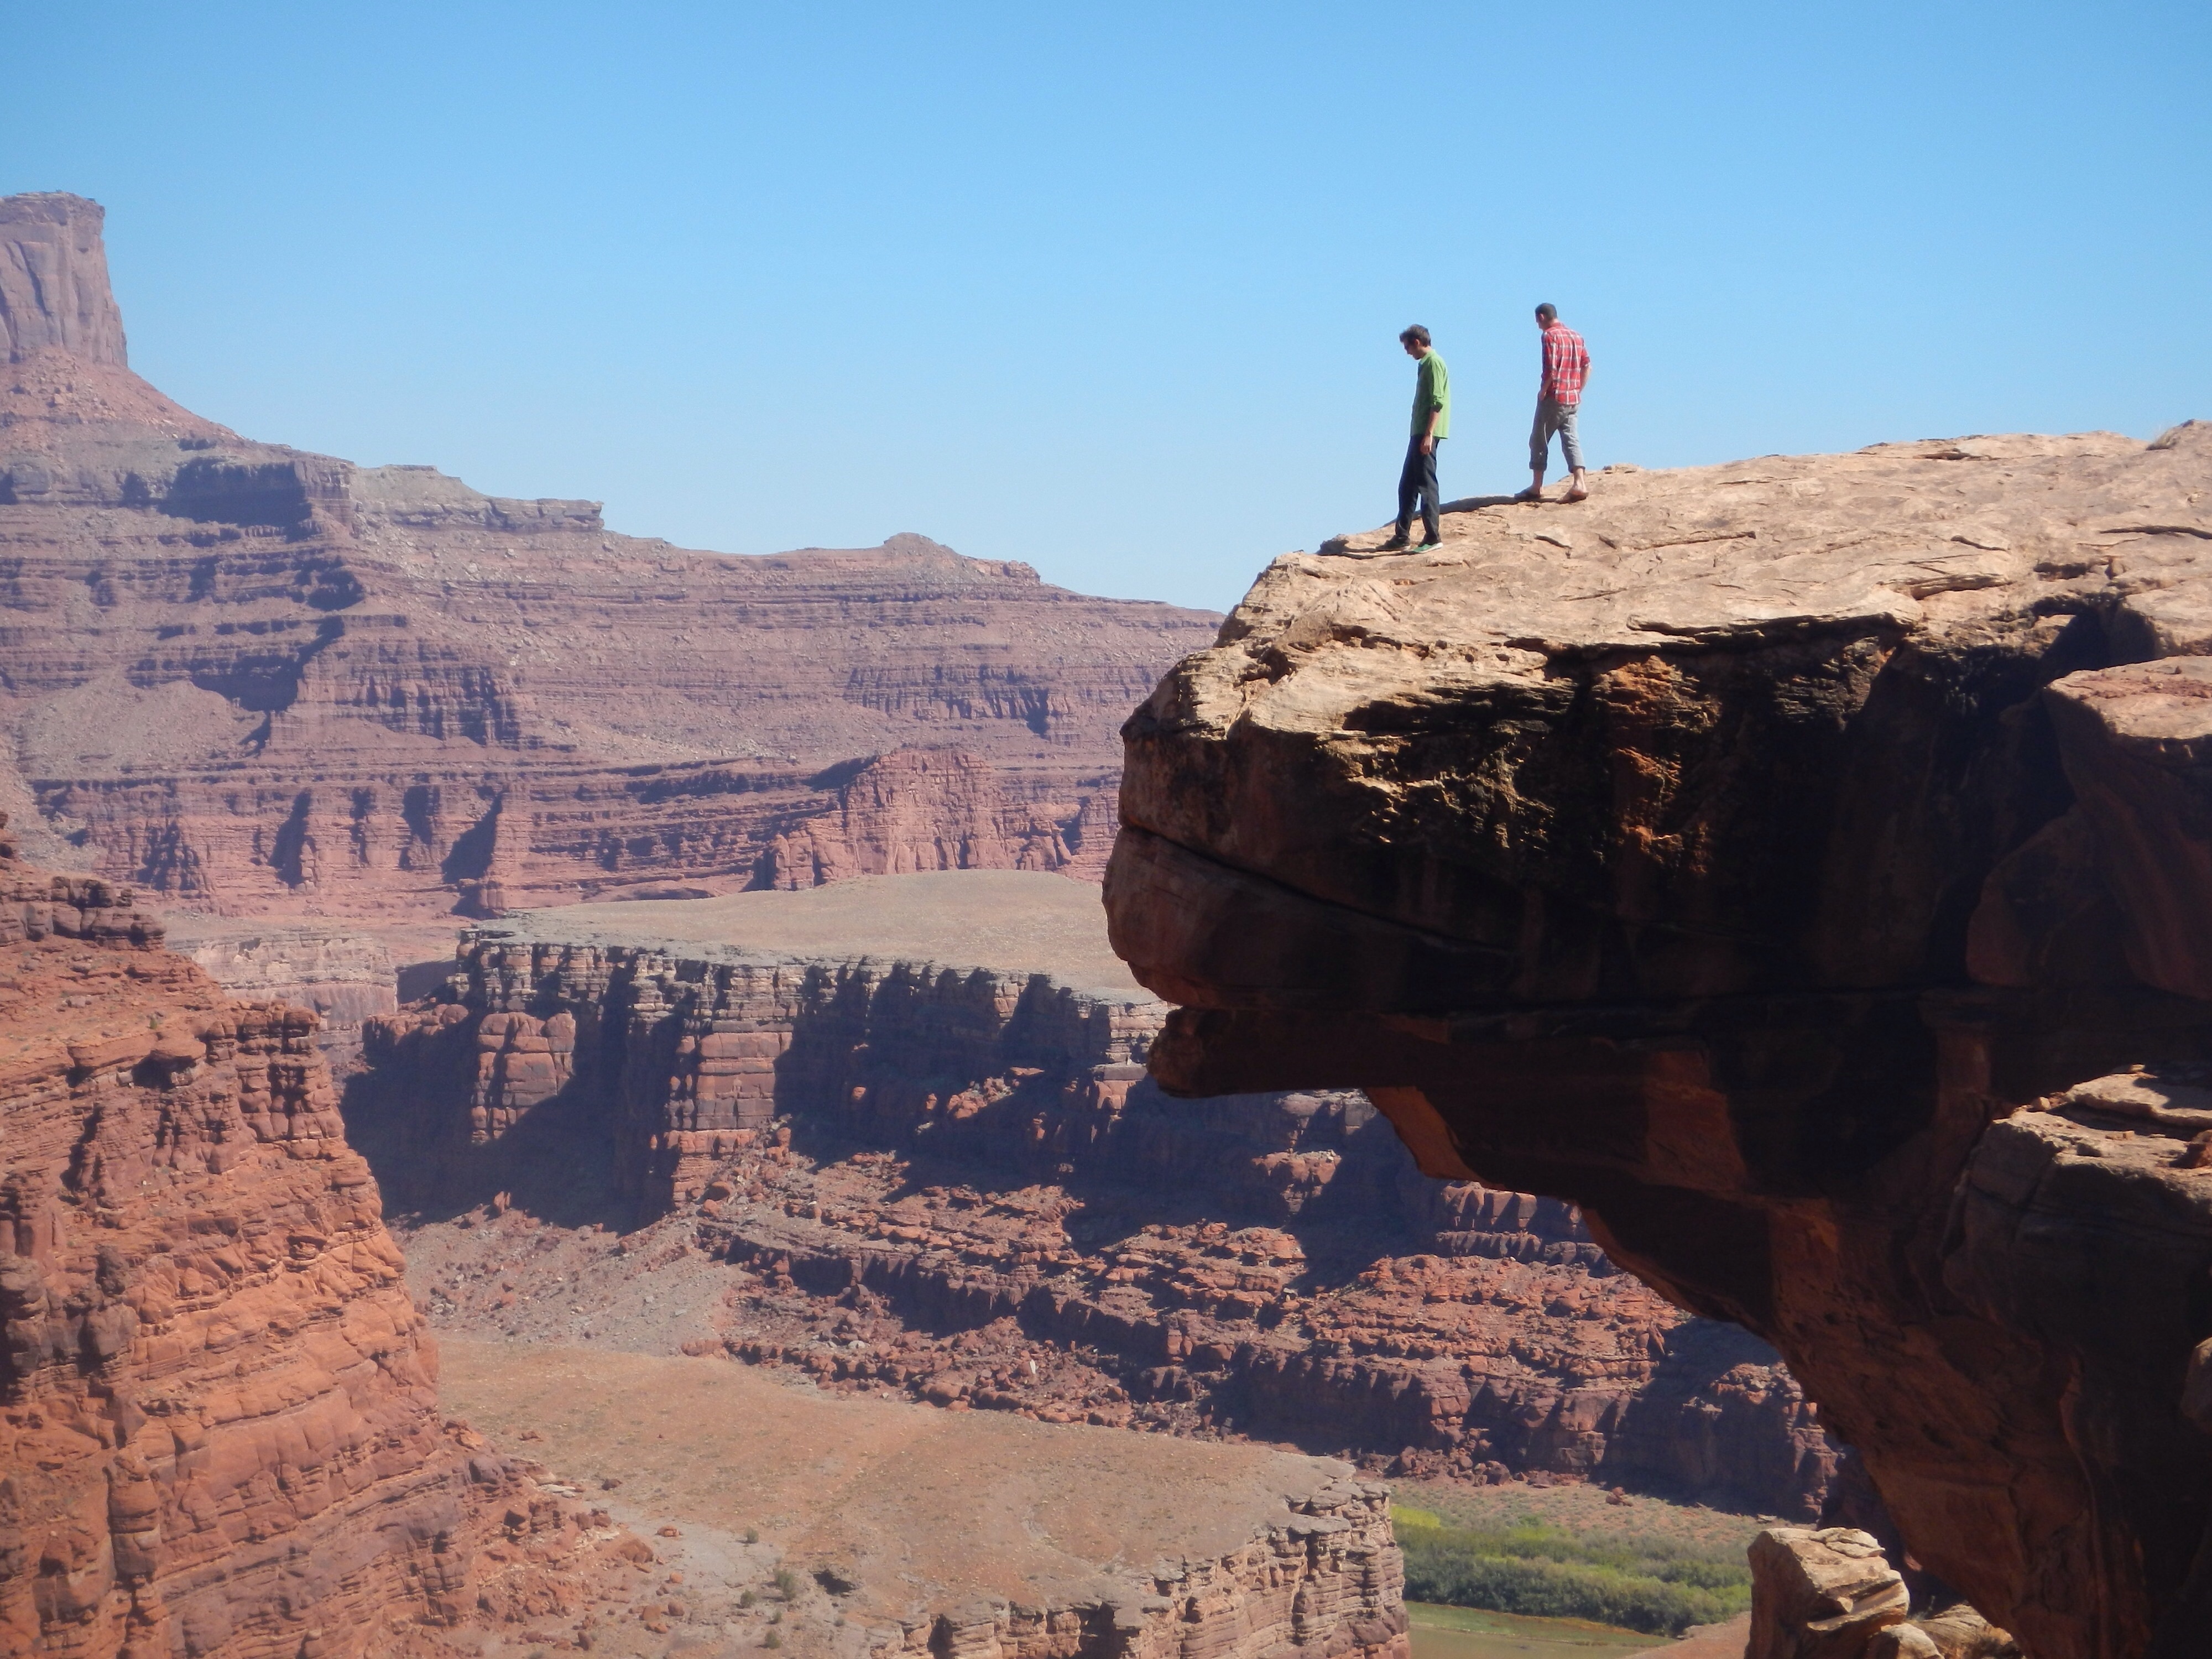
landscape, rock, valley, formation, cliff, arch, canyon, terrain, geology, badlands, plateau, wadi, landform, ancient history, geographical feature